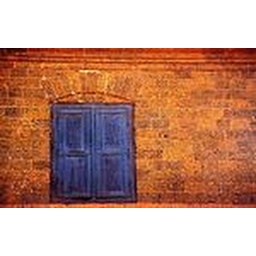
Rustic window at an old ayn house in Kerala